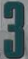
Number: 3